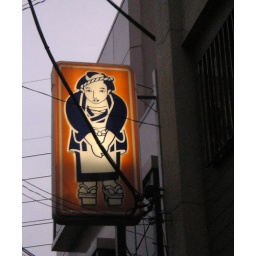
sign near our house in koenji